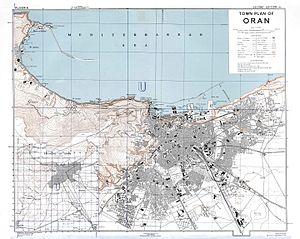
Plan de Oran et sa région
L'Aïdour ou Murdjajo est une montagne culminant à 429,3 m d'altitude qui domine la ville d'Oran. Plusieurs édifices y sont construits dont le fort et la chapelle de Santa Cruz.
Oran et « la Joyeuse », est la deuxième plus grande ville d’Algérie et une des plus importantes villes du Maghreb. C'est une ville portuaire de la mer Méditerranée, située dans le nord-ouest de l'Algérie, à 432 km de la capitale Alger, et le chef-lieu de la wilaya du même nom, en bordure du golfe d'Oran.